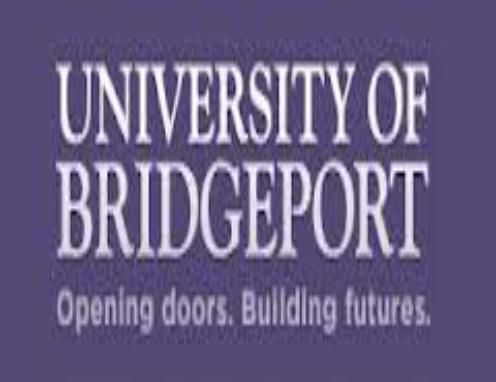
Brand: BridgePort
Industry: Electronic